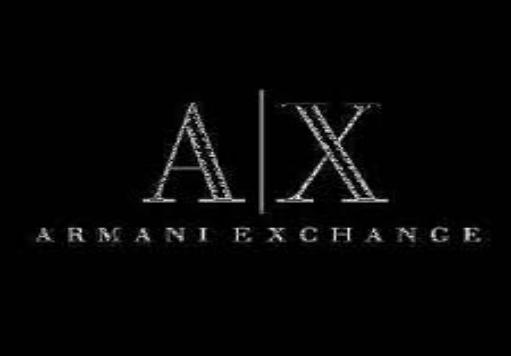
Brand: Armani Exchange
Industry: Clothes